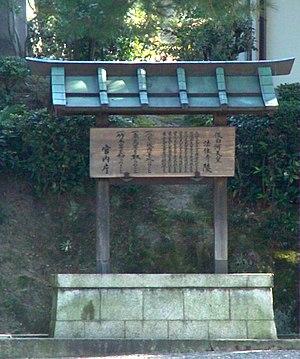
L'empereur Go-Shirakawa est le 77ᵉ empereur du Japon, selon l'ordre traditionnel de succession. Il a régné du 23 août 1155 au 5 septembre 1158, pour prendre ensuite le statut d'empereur retiré jusqu'à son décès en 1192.